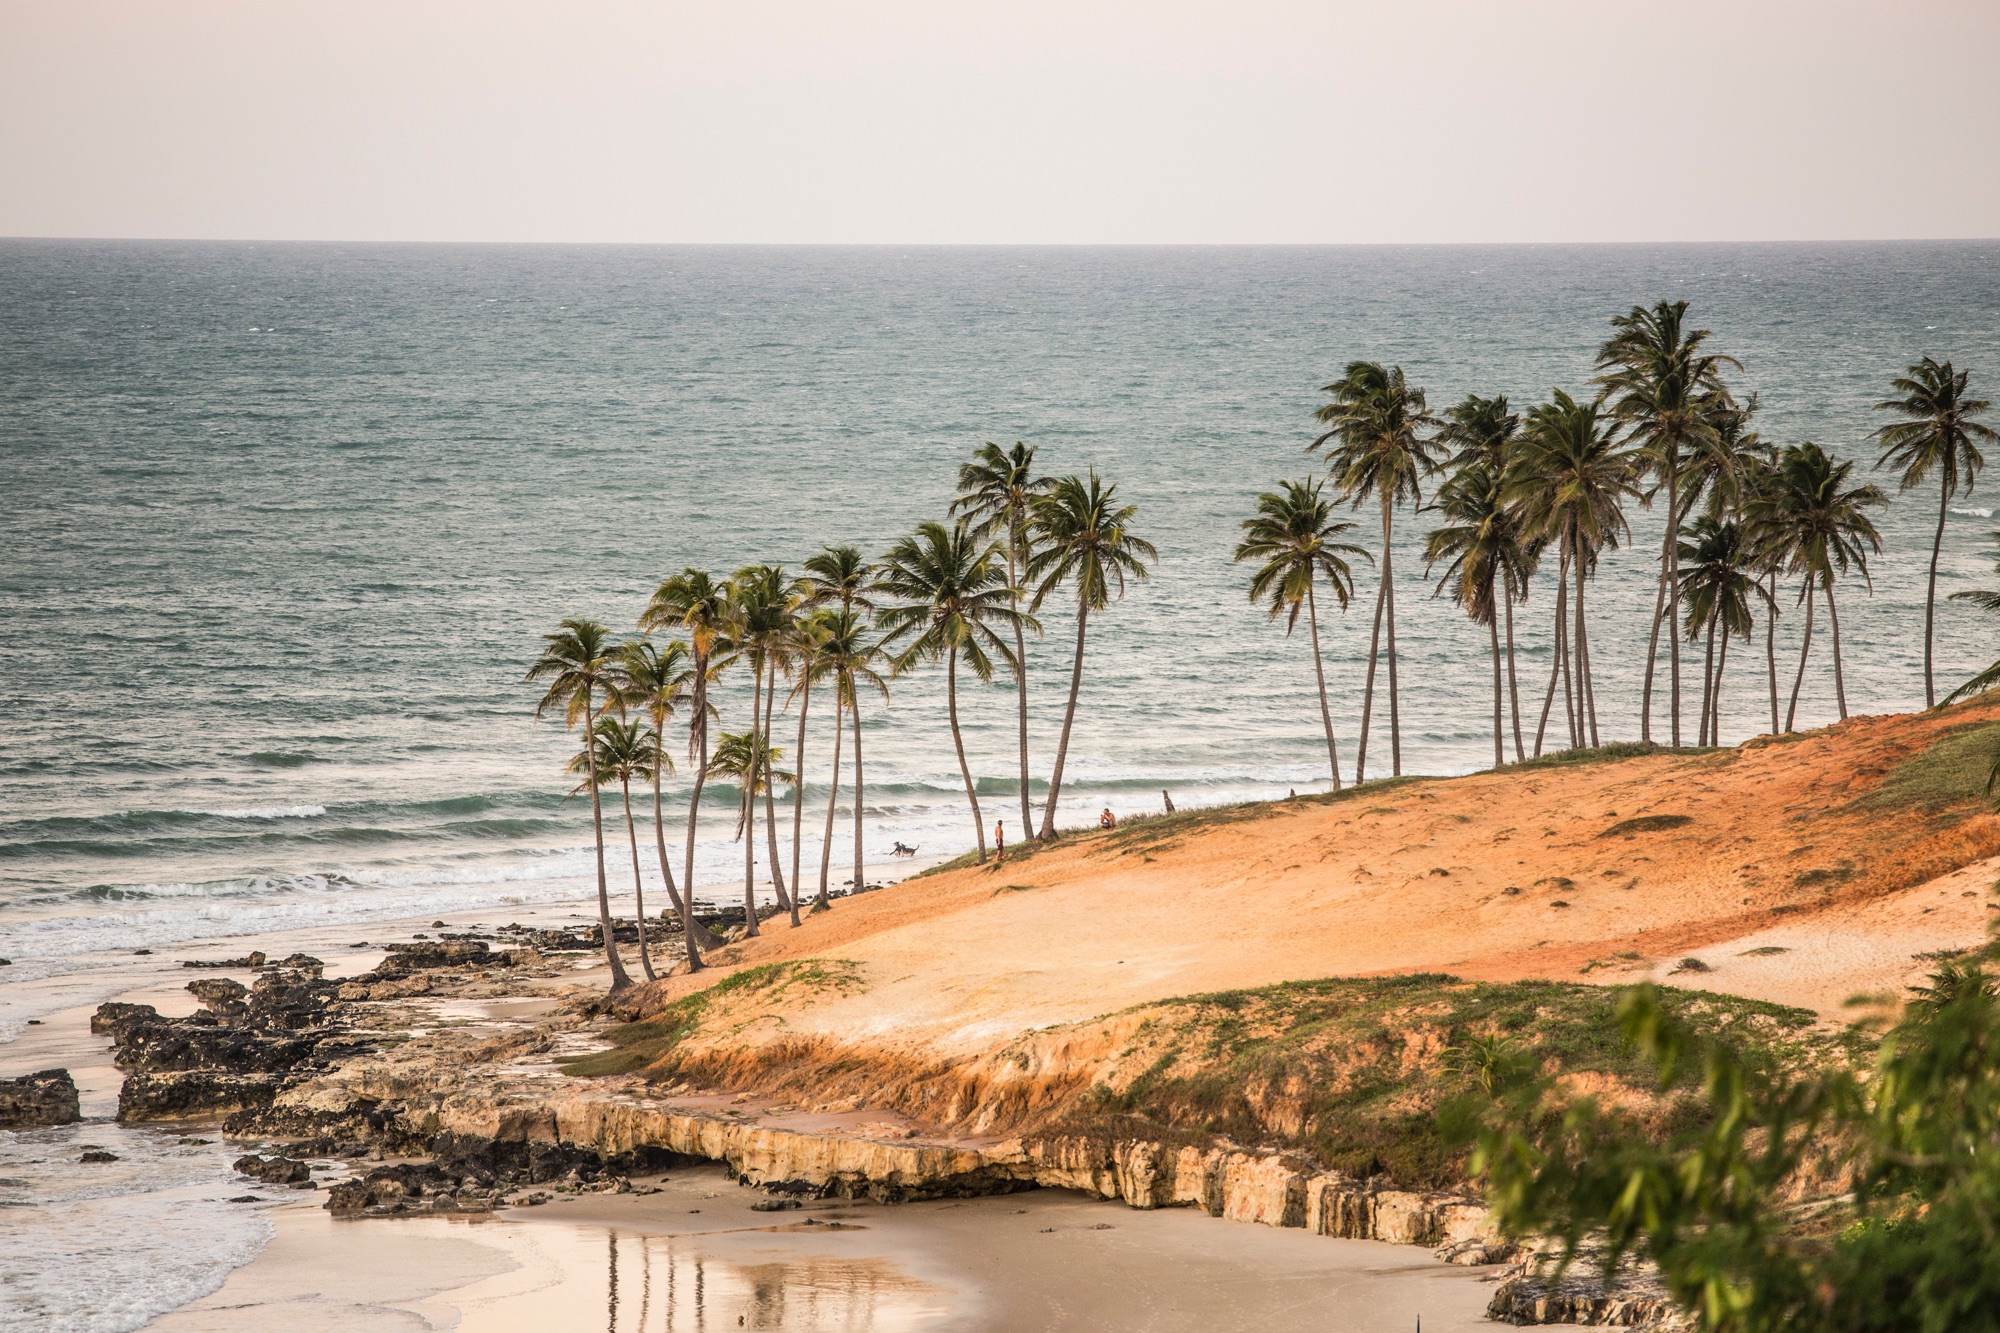
beach, sea, coast, sand, ocean, shore, vacation, cove, bay, terrain, body of water, cape, arecales